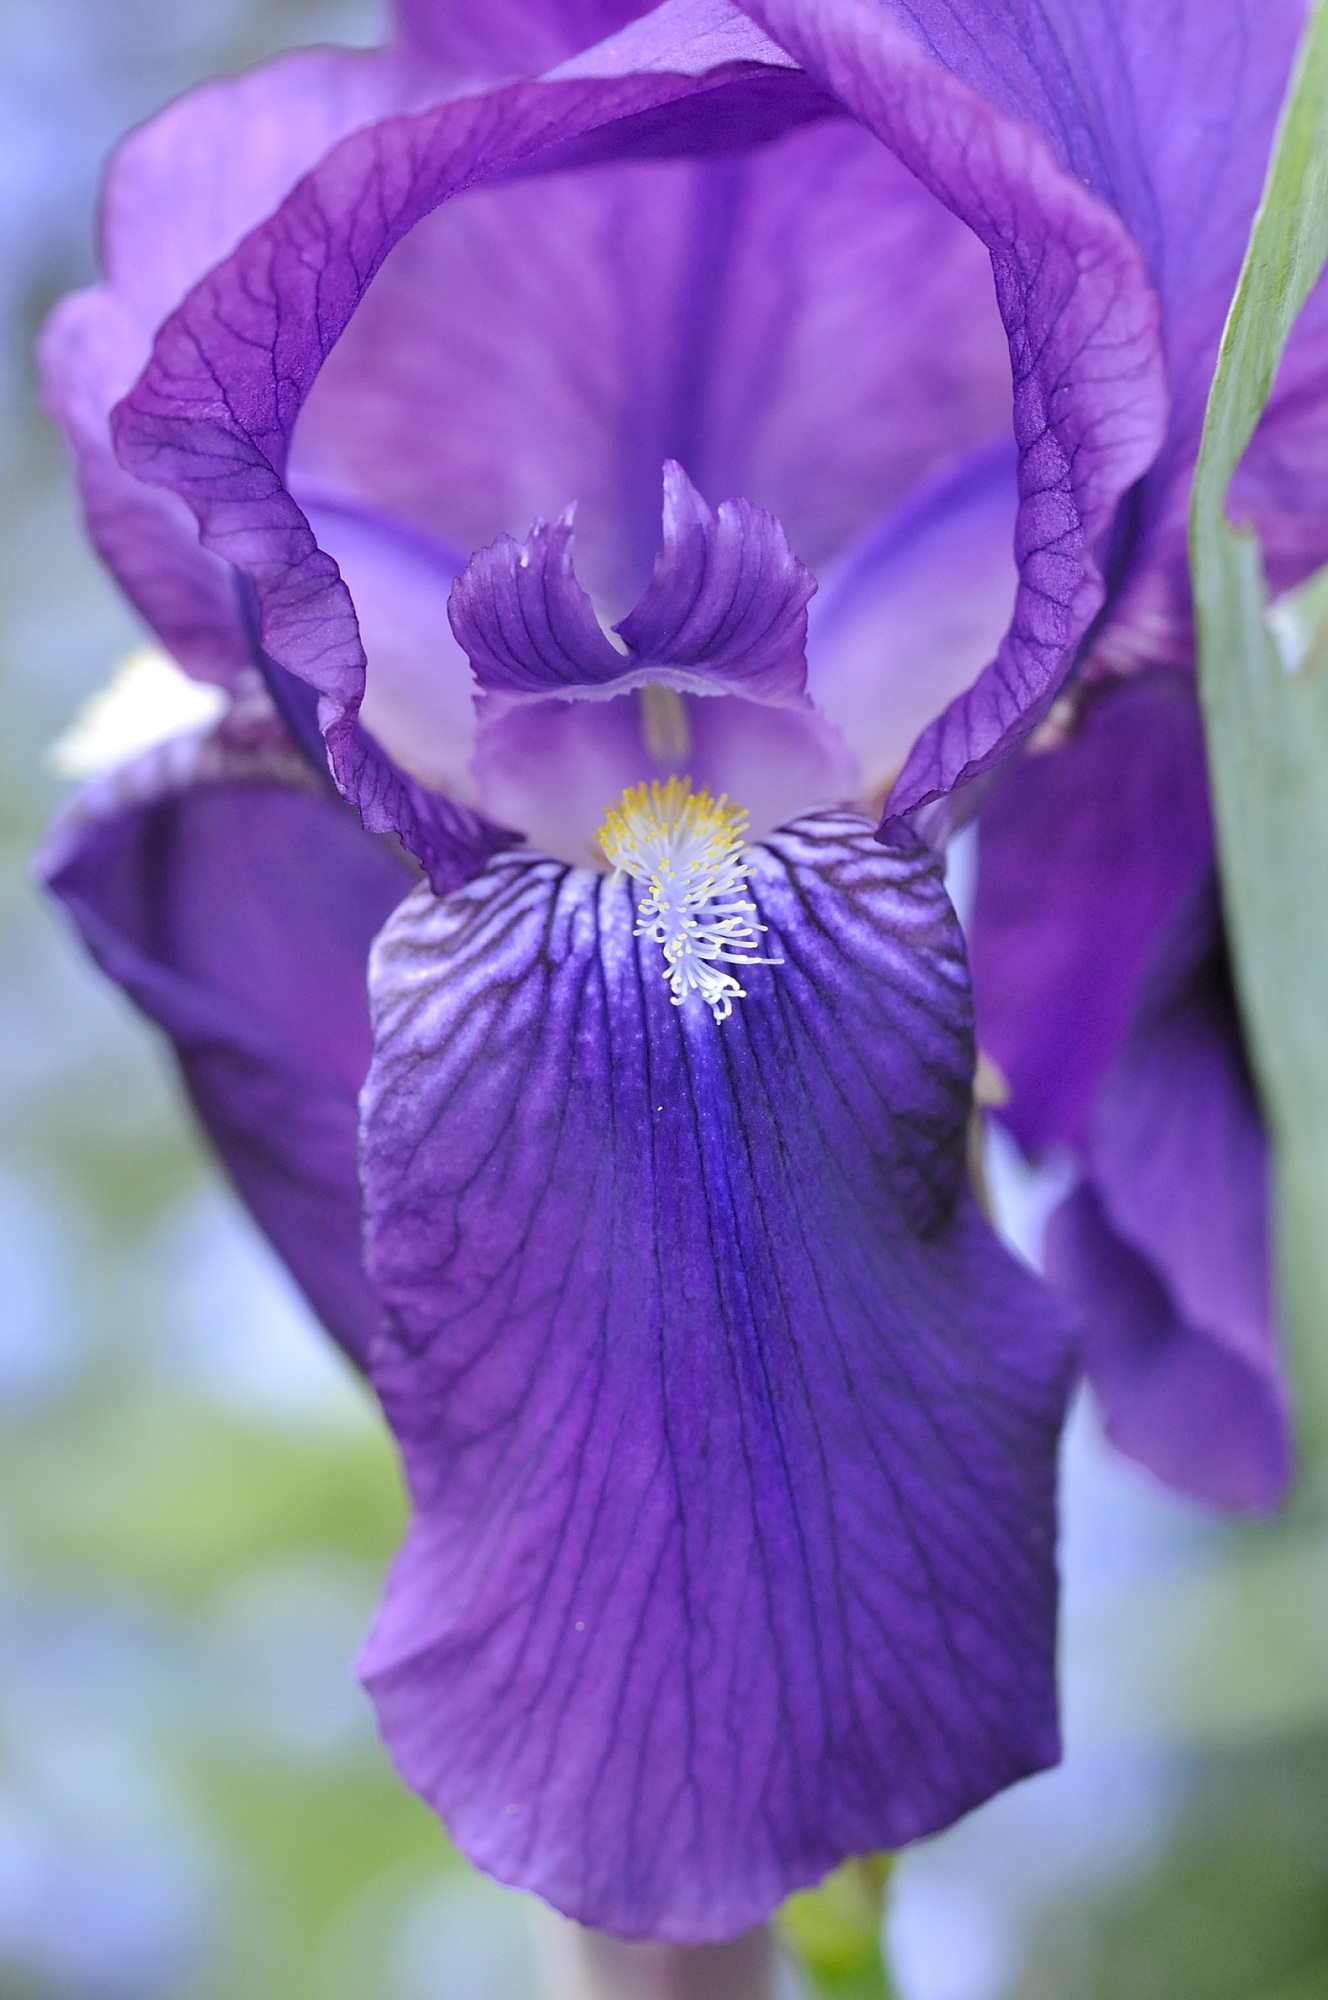
nature, blossom, plant, flower, purple, petal, bloom, spring, garden, close, flora, human body, iris, eye, violet, organ, gorgeous, macro photography, flowering plant, plant stem, land plant, iris family